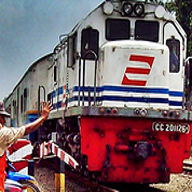
Vehicle type: Trains